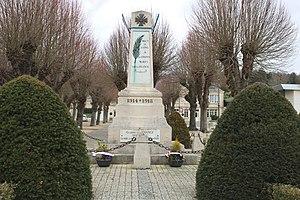
Le monument aux morts
Bucy-le-Long est une commune française située dans le département de l'Aisne, en région Hauts-de-France.